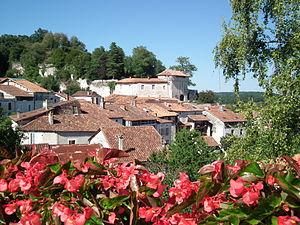
Vue du village d'Aubeterre-sur-Dronne.
Aubeterre-sur-Dronne est une commune du Sud-Ouest de la France, située dans le département de la Charente.
Villages et cités de caractère est un label officiel, délivré par le Comité départemental du tourisme, avec pour objectif de mettre en réseau dans son département l'ensemble des communes présentant un patrimoine architectural et paysager remarquable dans un but de développement du tourisme. Ces communes s'engagent à mettre en valeur leurs ressources respectives en répondant aux critères d'une charte établie par les autorités départementales.